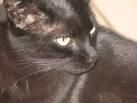
Bombay